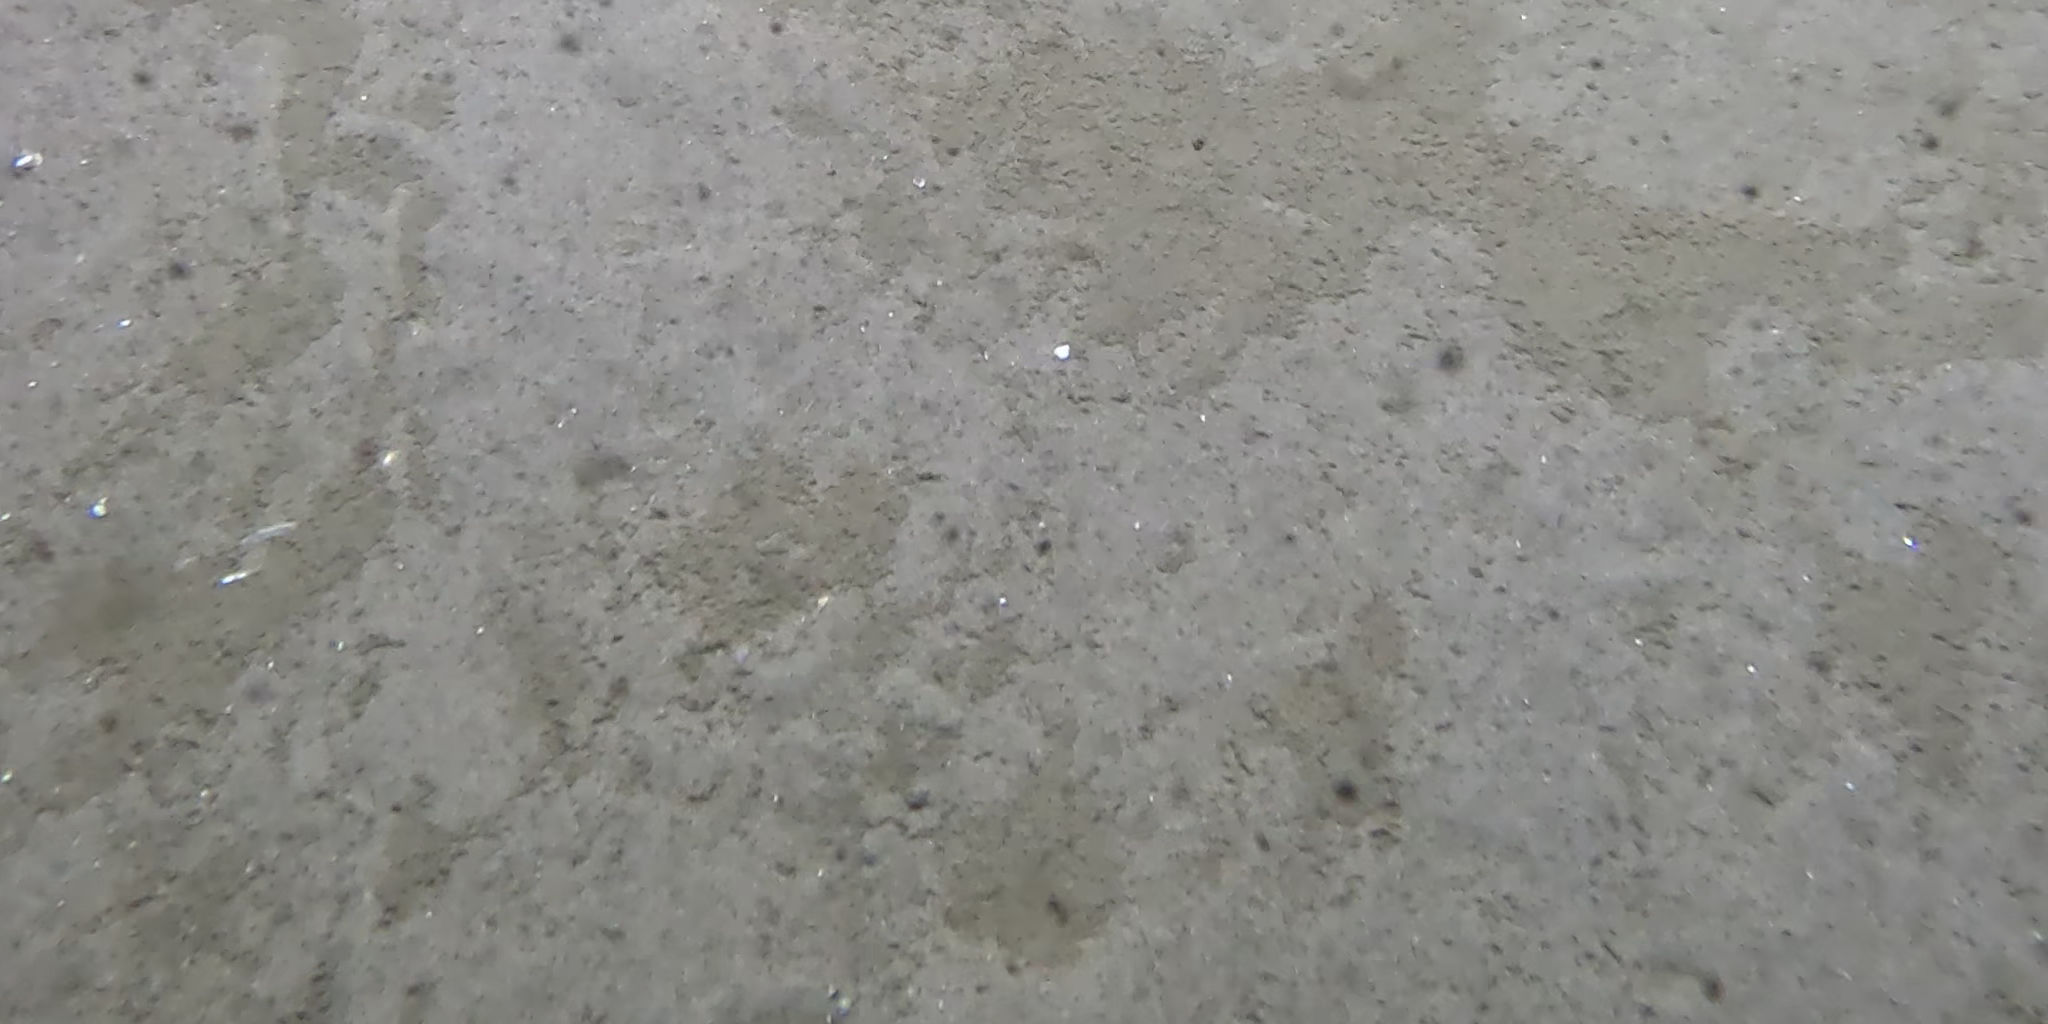
Seabed habitat: sand